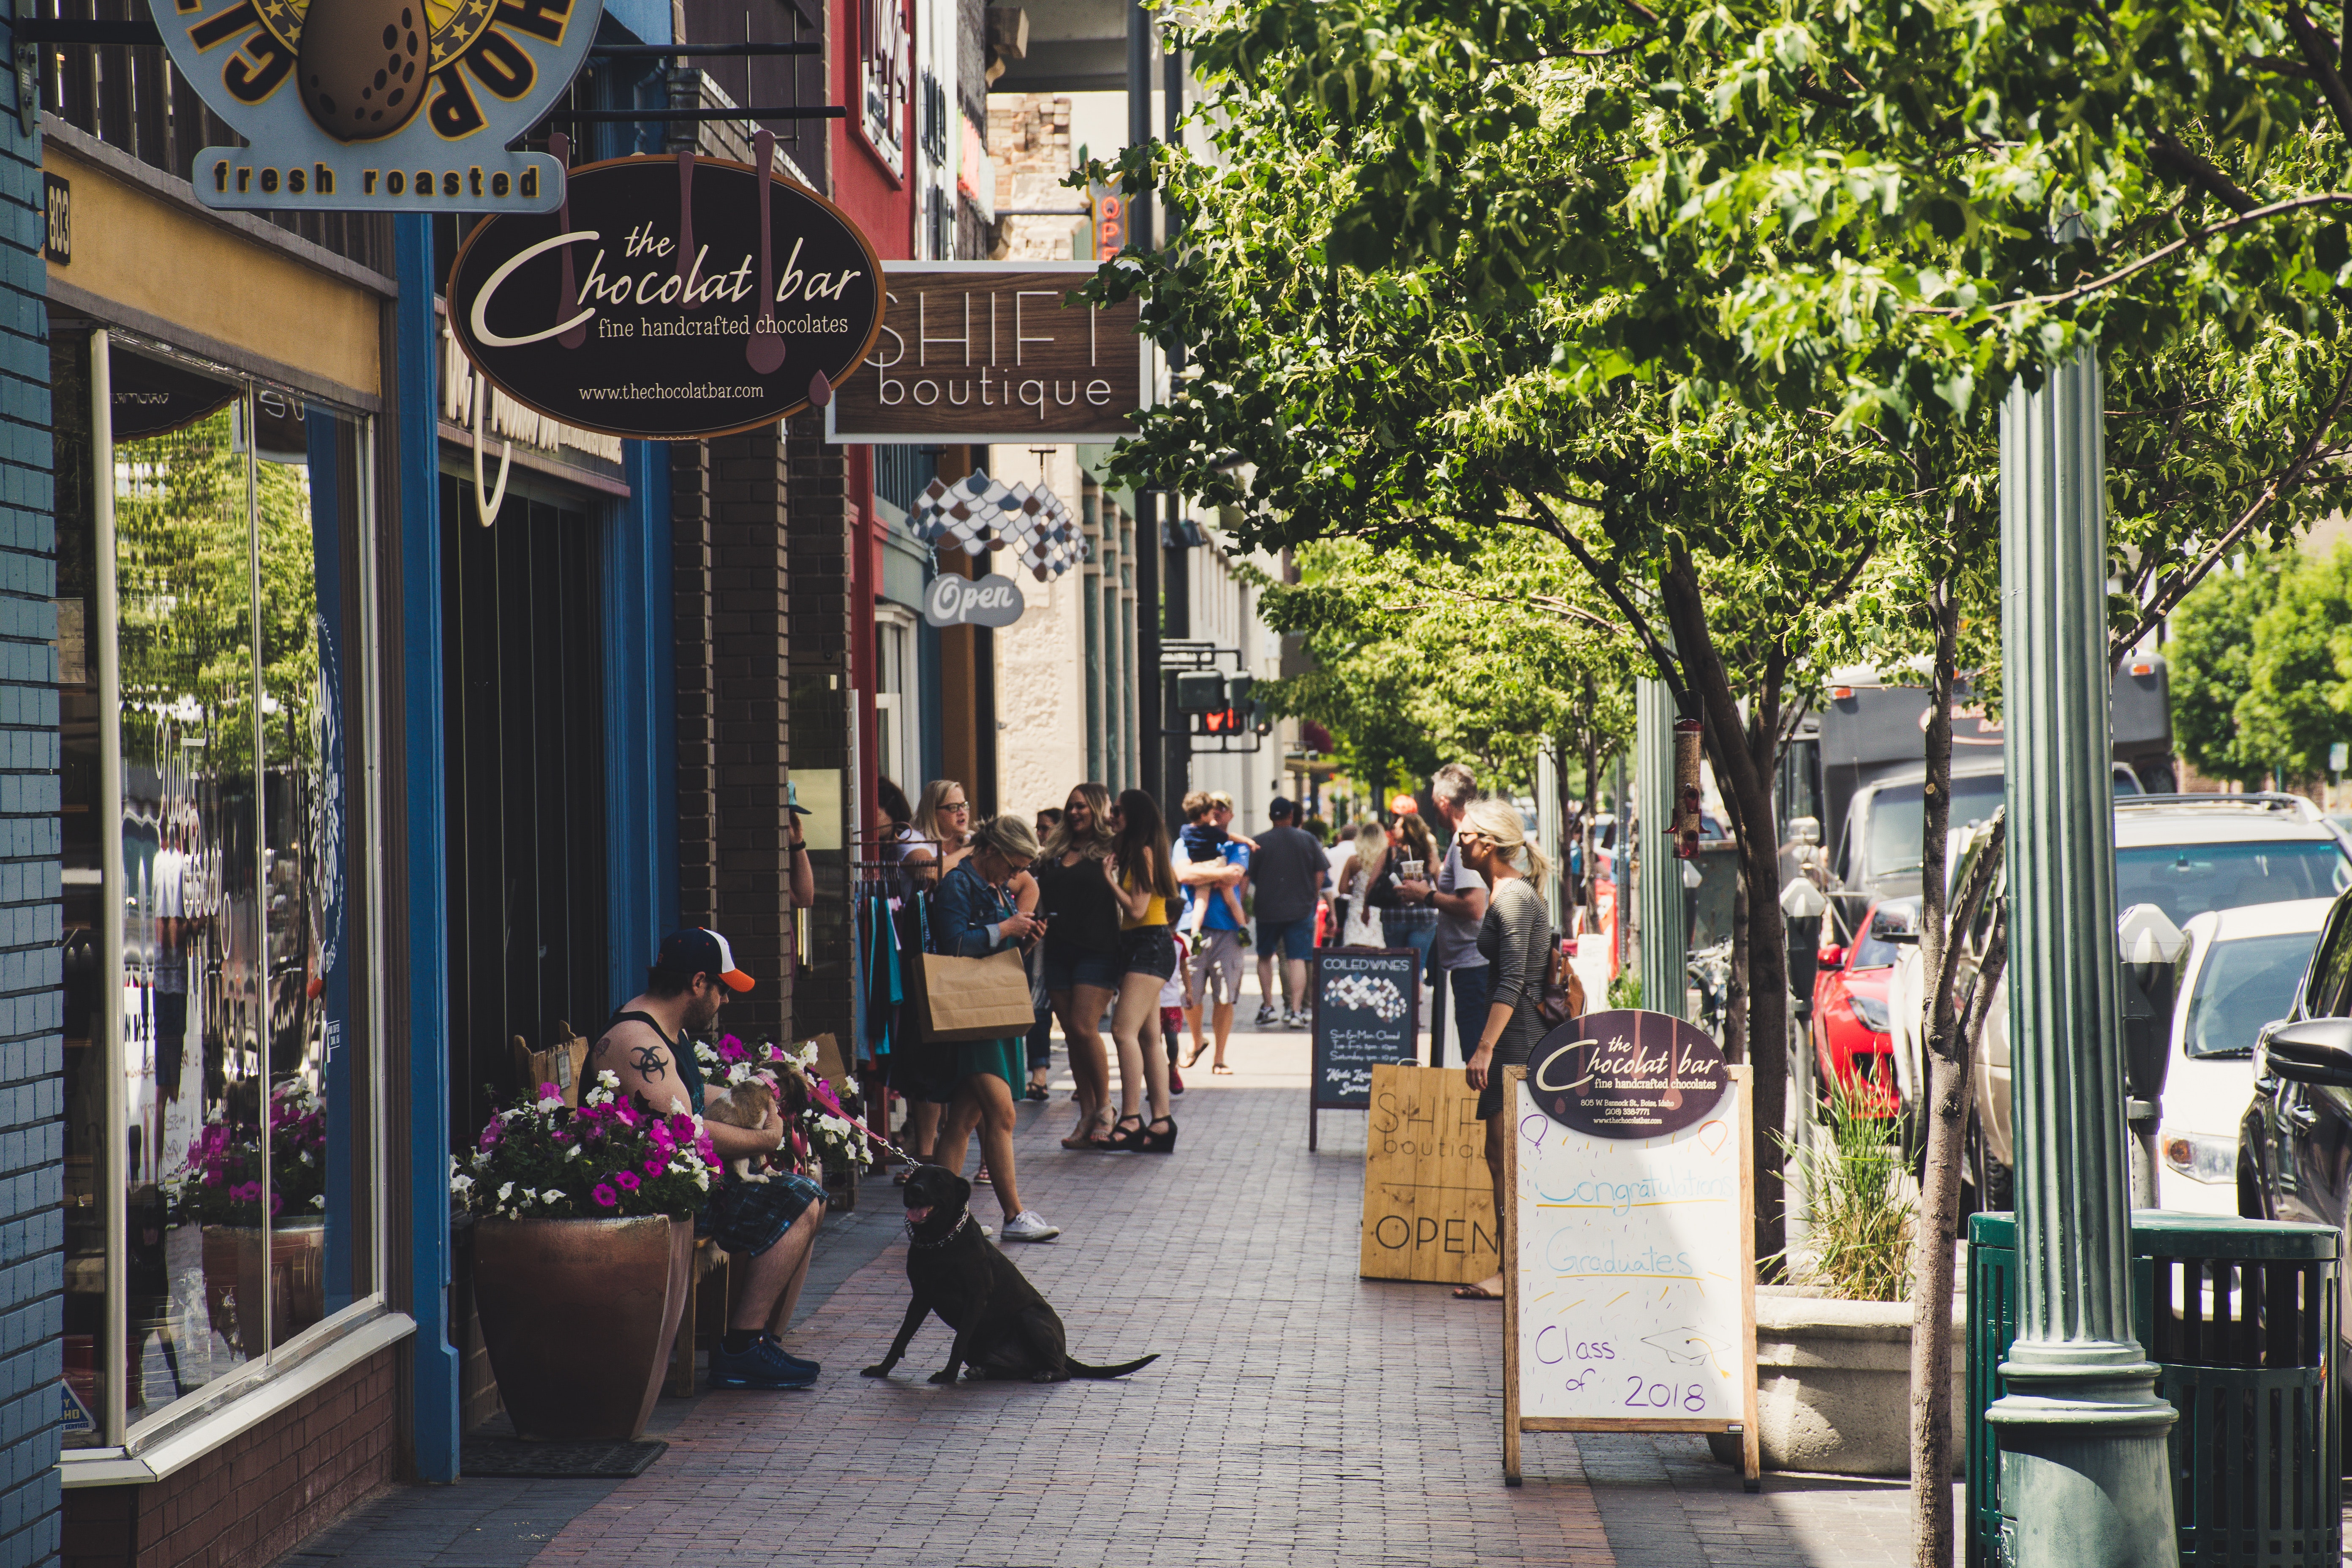
urban area, town, street, pedestrian, neighbourhood, public space, human settlement, city, building, tree, sidewalk, infrastructure, road, mixed use, architecture, spring, tourism, metropolitan area, leisure, downtown, lane, vacation, plant, shopping, metropolis, road surface, service, window, nonbuilding structure, market, alley, flower, crowd